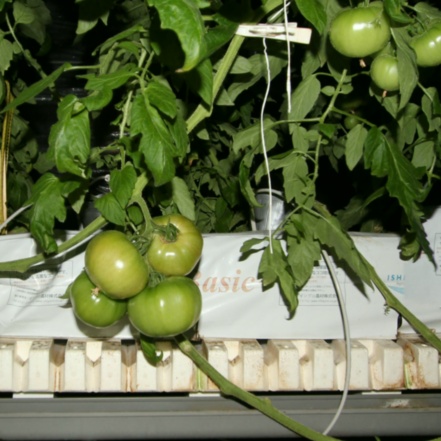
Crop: tomato